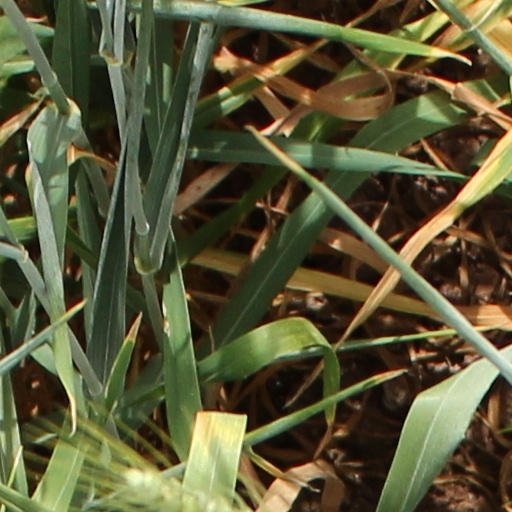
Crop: wheat